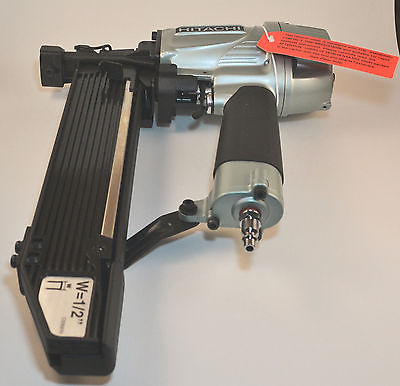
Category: stapler